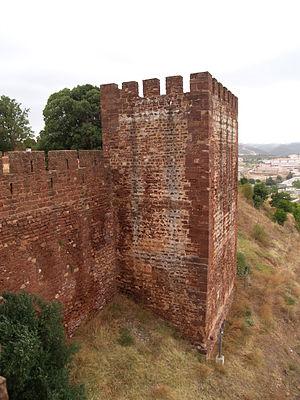
L'Algarve est une région administrative située au sud du Portugal continental. La ville de Faro en est la capitale administrative ; ses habitants sont appelés Algarviens. Il s'agit d'une des régions touristiques estivales les plus importantes du Portugal et d'Europe, grâce à ses plages et son patrimoine historique.